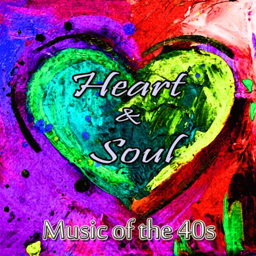
music of the 40s --